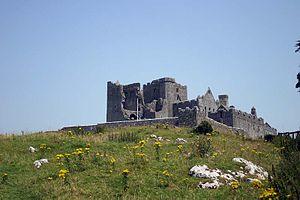
Brian Boru, né vers 941 dans le Thomond en Irlande et mort en 1014, à Clontarf, est un roi irlandais qui règne sur l’ensemble de l’île d'Irlande au début du XIᵉ siècle. Vainqueur des Scandinaves de Limerick en 976, il soumet ensuite le Munster, le Leinster et le royaume de Dublin, et tente une unification de l'Irlande.